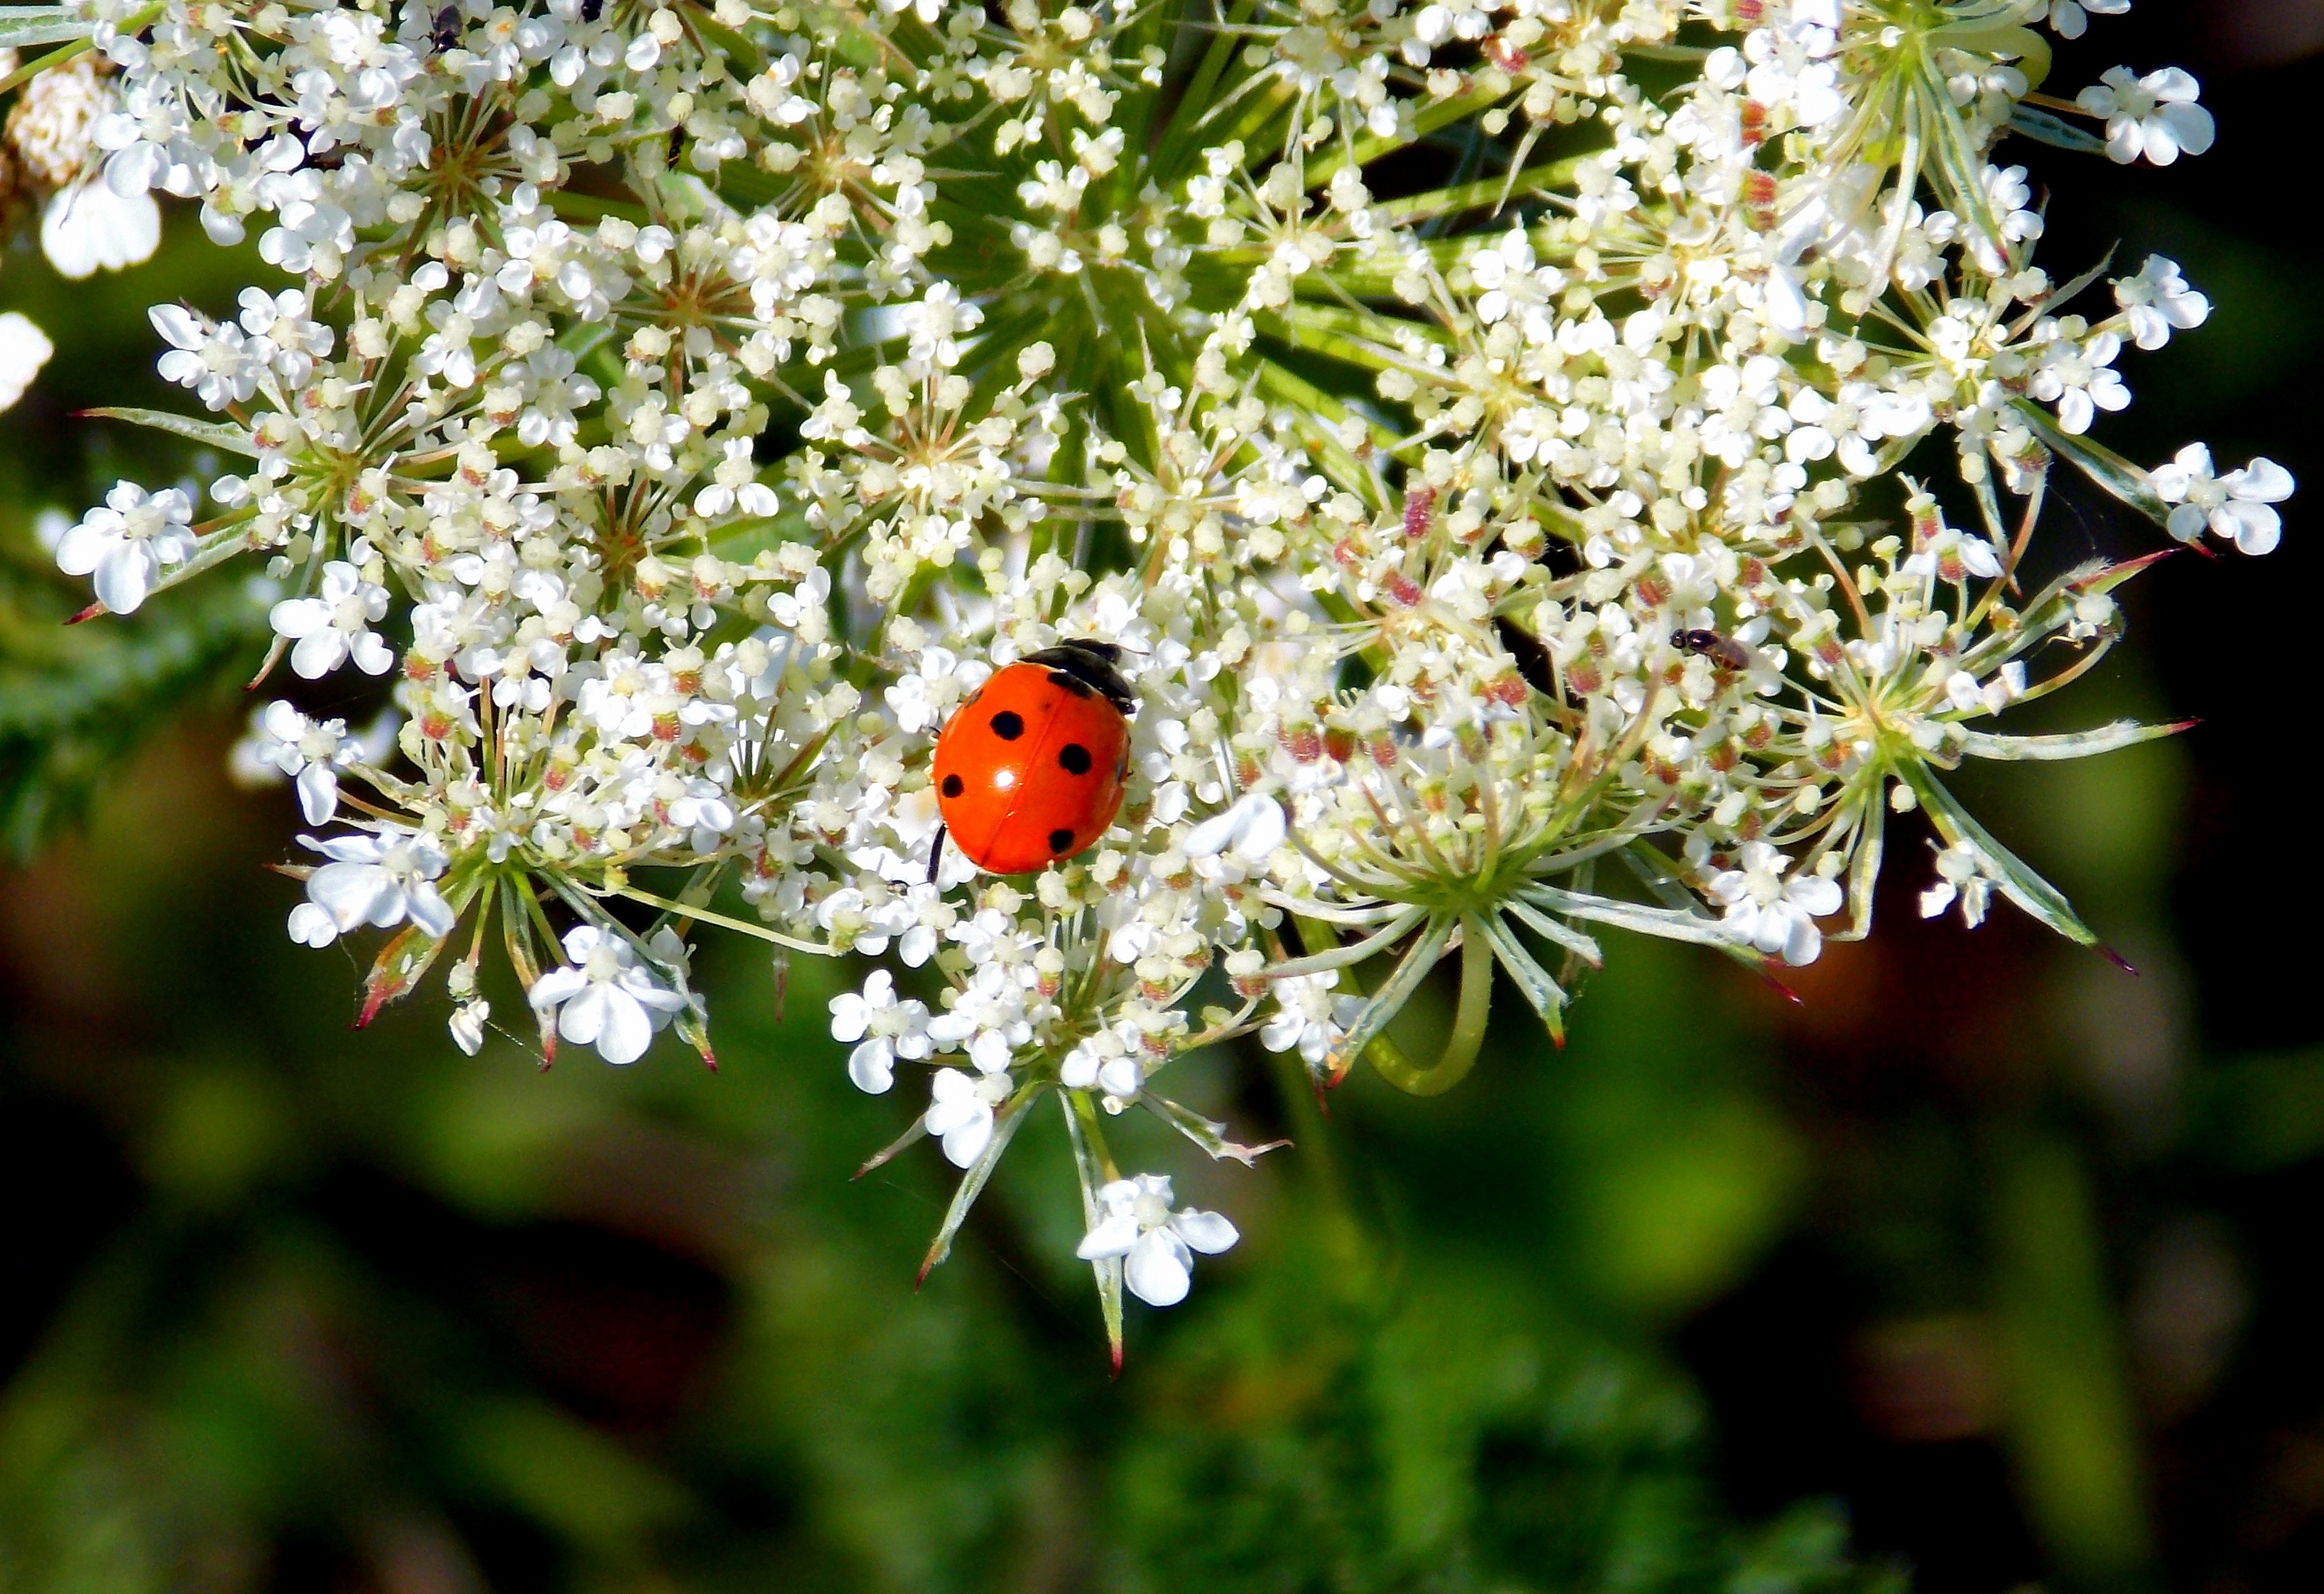
nature, branch, blossom, plant, white, meadow, flower, herb, insect, ladybug, botany, flora, fauna, invertebrate, wildflower, flowers, shrub, beetle, nectar, perennials, macro photography, flowering plant, grassland plants, honey bee, reported, land plant